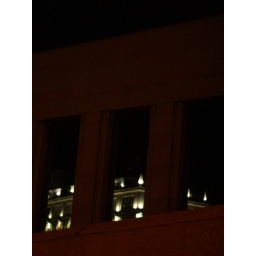
Dazzlng reflection of an ancient building in the windows of Madrid senate.